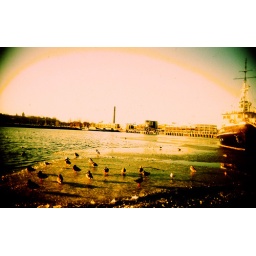
All the ducks are swimming in the water